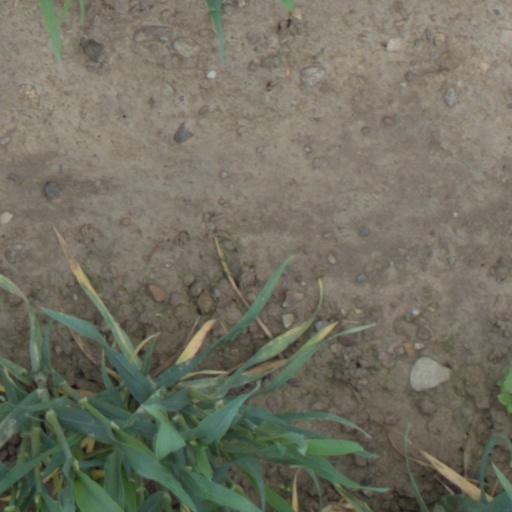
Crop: wheat